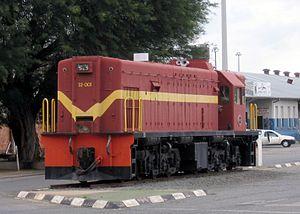
La Classe 32-000 est une série de 115 locomotives Diesel-électriques d’Afrique du Sud commandées par la South African Railways pour le service au Sud-Ouest africain, mis en service entre novembre 1959 et novembre 1961.